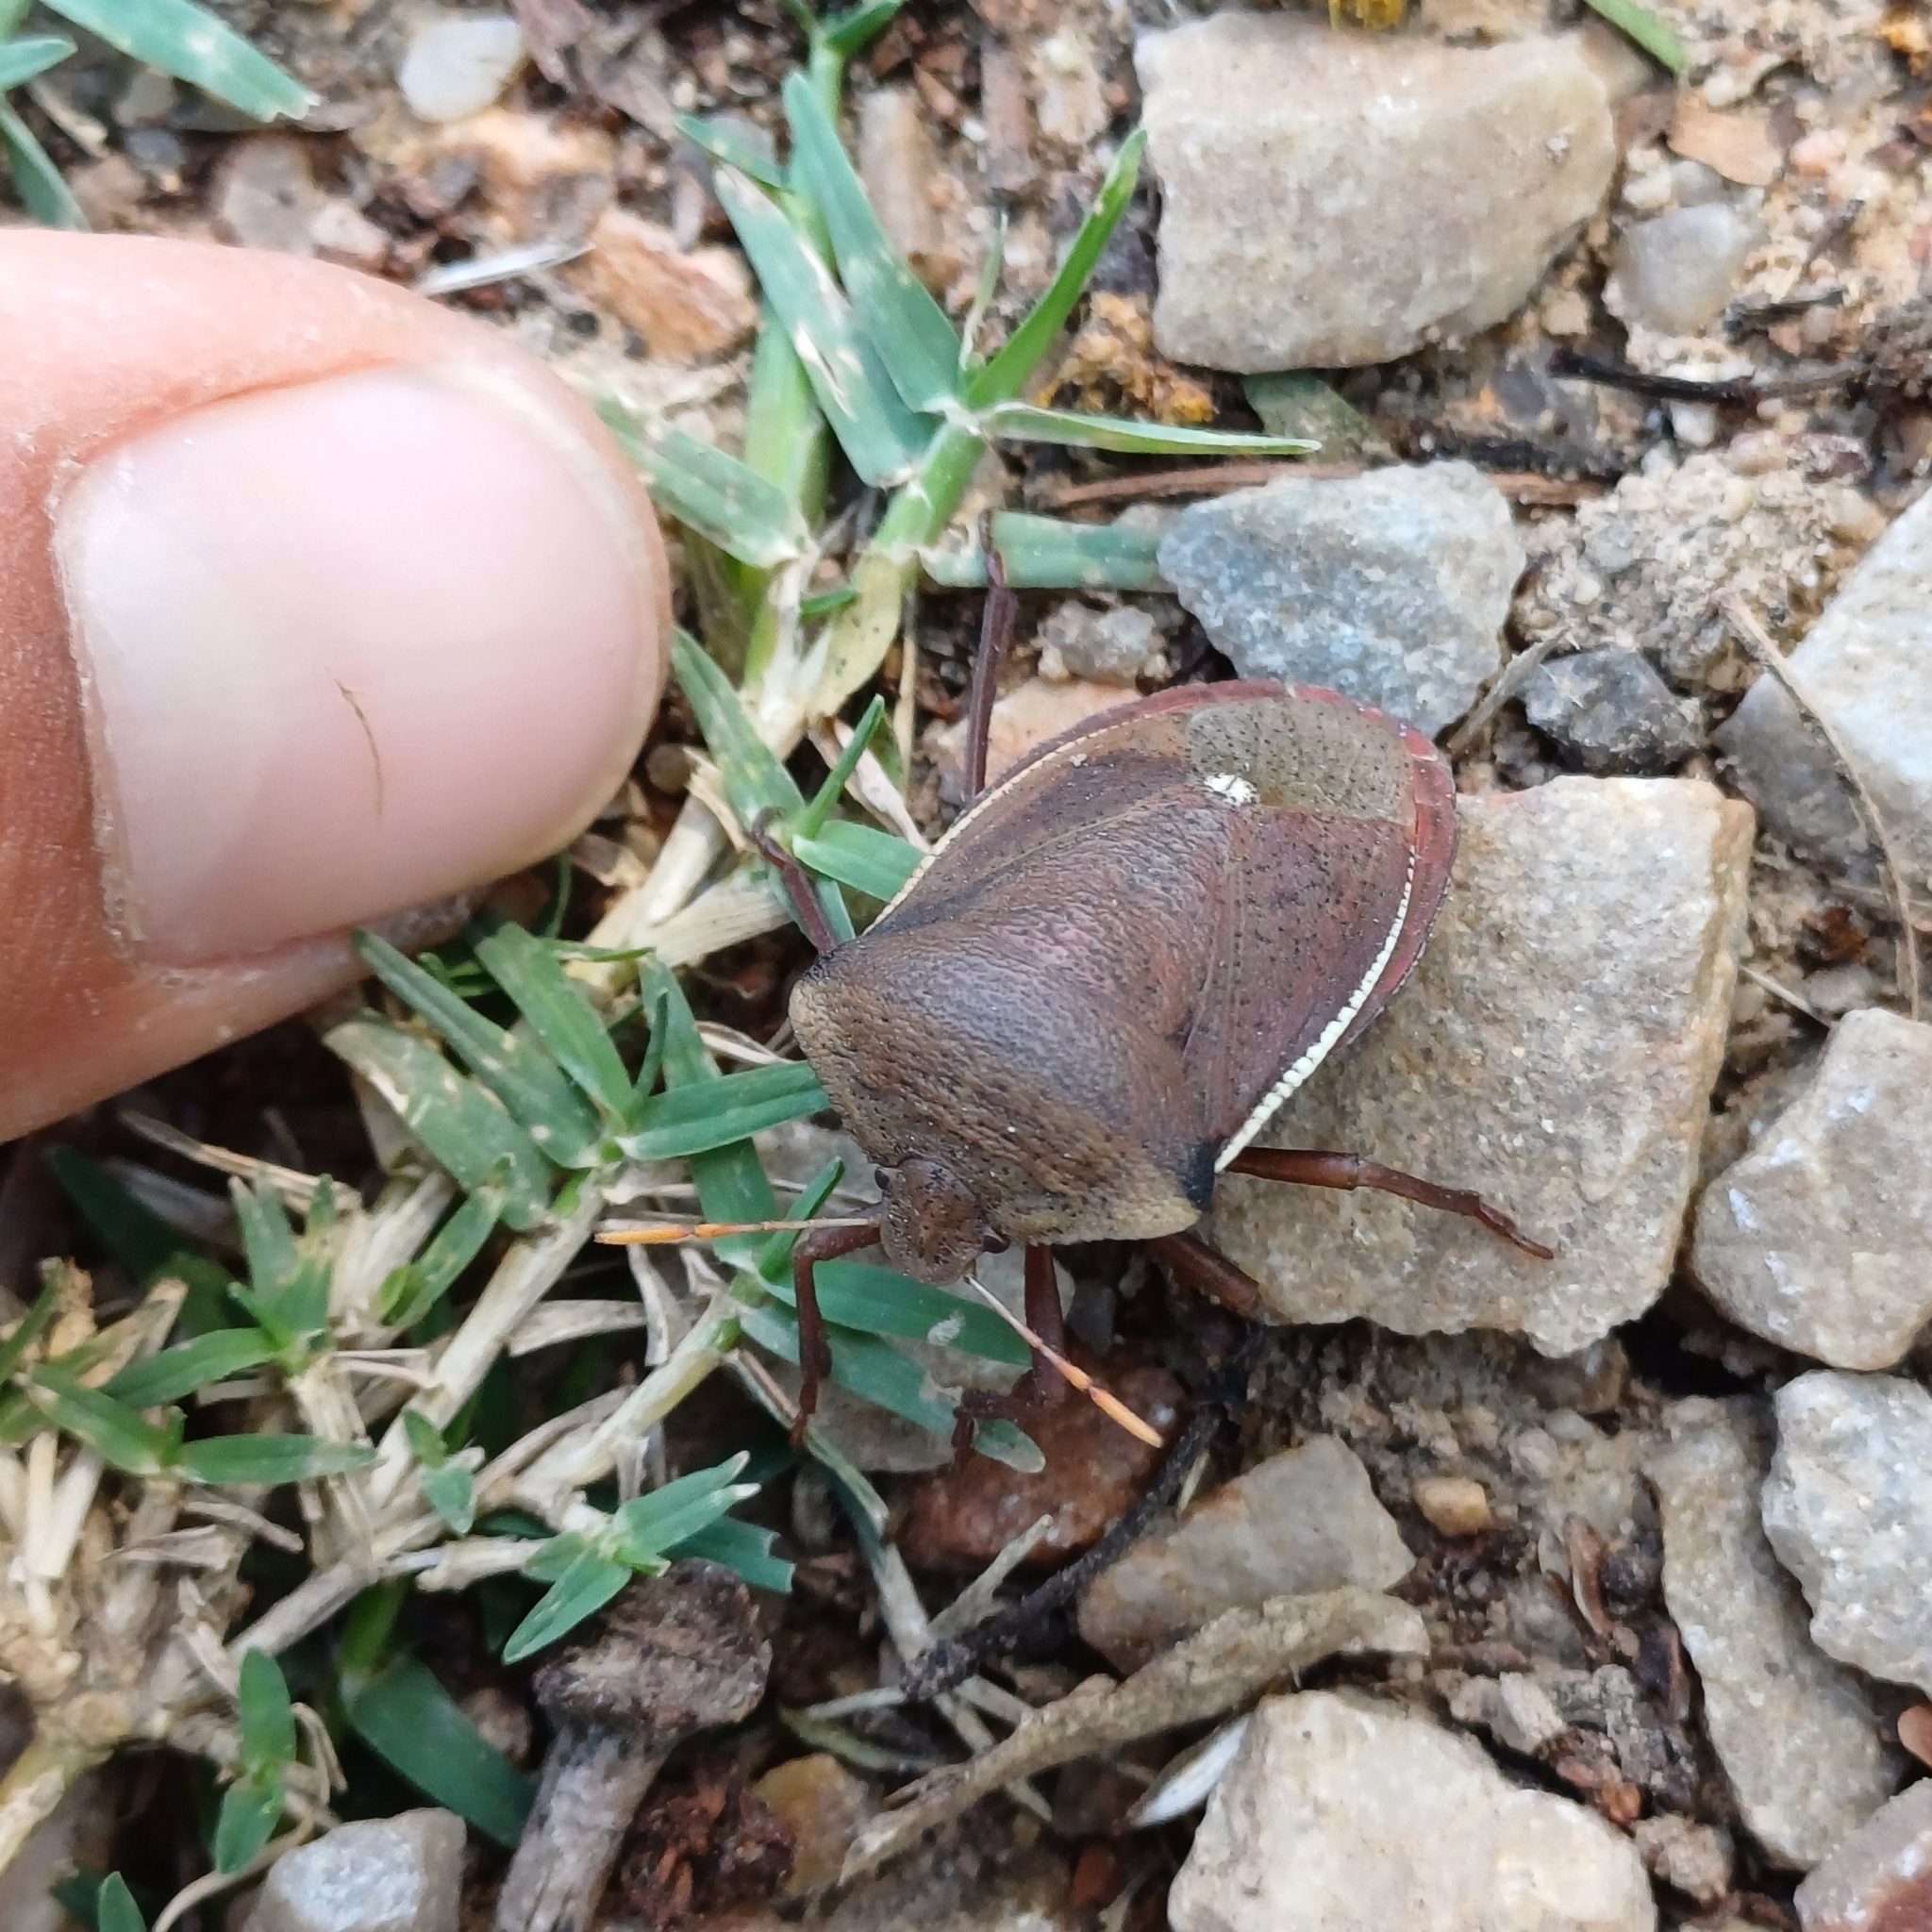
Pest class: stink_bug